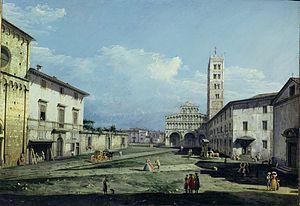
Luigi Boccherini, né le 19 février 1743 à Lucques et mort le 28 mai 1805 à Madrid, est un compositeur et violoncelliste italien de la période classique. Avec Joseph Haydn et Wolfgang Amadeus Mozart, il est considéré comme l'un des plus importants compositeurs de musique de chambre pour cordes de la seconde moitié du XVIIIᵉ siècle.